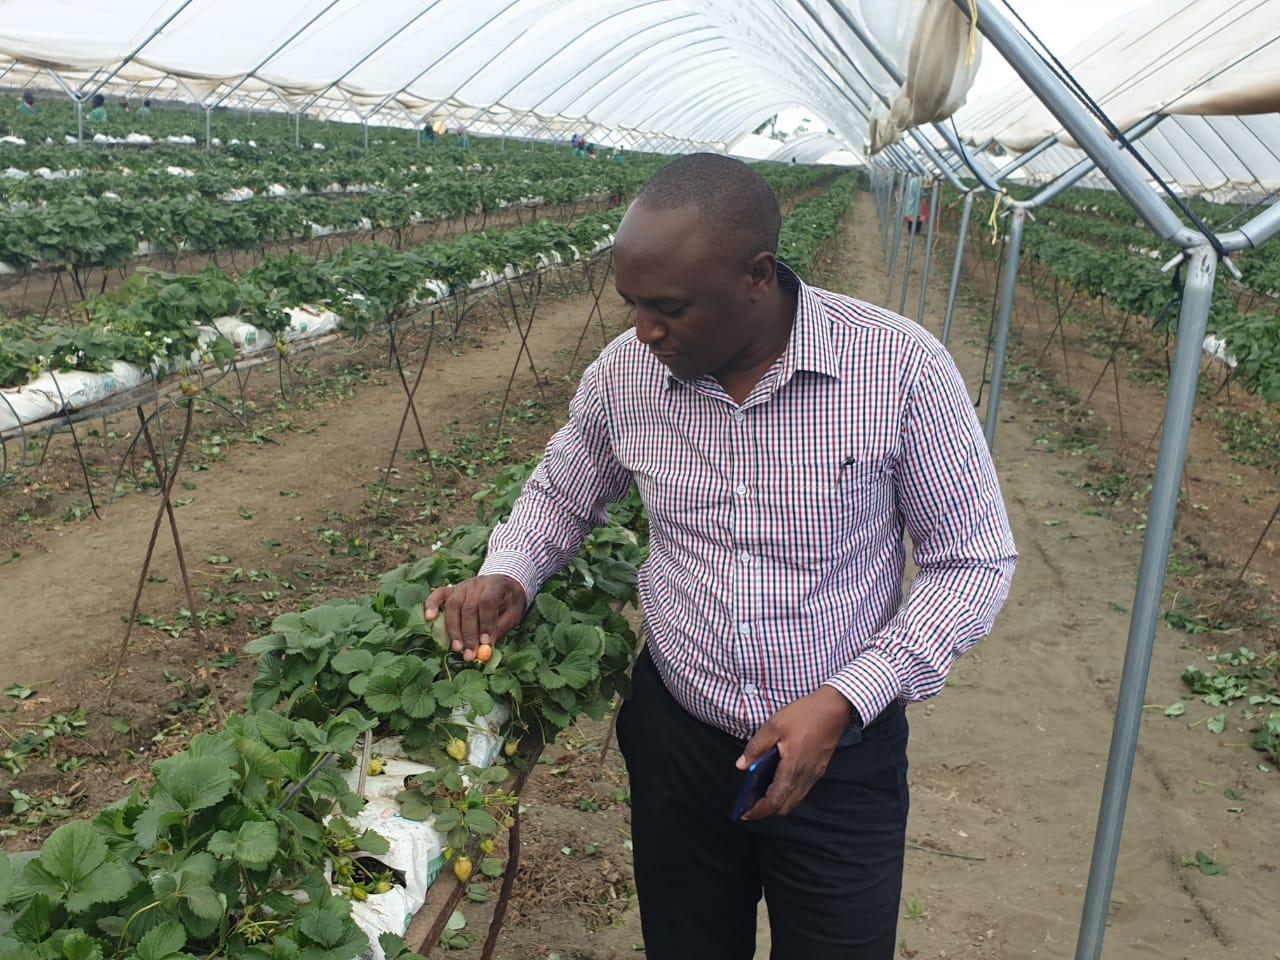
Mkulima mmoja mwanaume akiwa ndani ya shamba kubwa, huku mimea yenye rangi ya kijani ikiendelea kustawi ndani ya vifaa maalumu vinavyotumika kwaajili ya kufanya kilimo cha kisayansi cha haidropini.